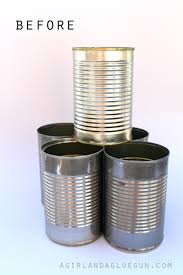
Waste category: metal